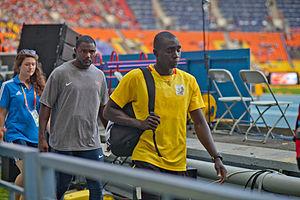
Idrissa Adam est un athlète camerounais, spécialiste du 100 mètres et du 200 mètres.